B. J. Neufeld

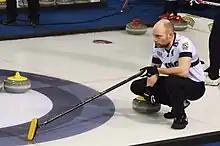
B. J. Neufeld at the 2018 Elite 10.

Brendan "B. J." Neufeld (born February 28, 1986) is a Canadian curler. He currently plays third on Team Reid Carruthers. He started curling around the age of ten and, like older brother Denni Neufeld, cites the achievements of his father as leading his interest into the game of curling. His father is Chris Neufeld who was a three-time Manitoba curling champion and one time Labatt Brier champion in 1992 as part of the Vic Peters team.